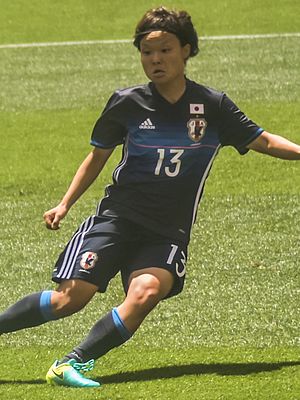
Rika Masuya
Rika Masuya er en japansk fodboldspiller. Hun spiller på Japans kvindefodboldlandshold.